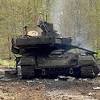
Label: Tank